The Governance of China

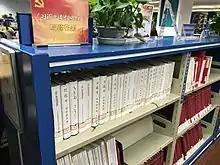
"The Governance of China" in different languages presented at Shanghai Library

The first volume of the "Governance of China" was released in September 2014. It contains 79 of Xi's speeches delivered from November 2012 to June 2014.